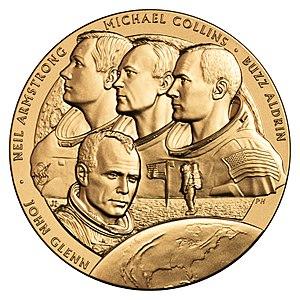
Buzz Aldrin, né Edwin Eugene Aldrin Jr., le 20 janvier 1930 à Glen Ridge dans le New Jersey aux États-Unis, est un militaire, pilote d'essai, astronaute et ingénieur américain. Il effectue trois sorties dans l'espace en tant que pilote de la mission Gemini 12 de 1966 et, en tant que pilote du module lunaire Apollo de la mission Apollo 11 de 1969, il est, avec le commandant de la mission Neil Armstrong, l'un des deux premiers humains à marcher sur la Lune.
Michael Collins est un militaire, pilote d'essai, astronaute, haut fonctionnaire, cadre et homme d'affaires américain né le 31 octobre 1930 à Rome en Italie.
John Herschel Glenn, Jr., né le 18 juillet 1921 à Cambridge et mort le 8 décembre 2016 à Columbus, est un astronaute et un homme politique américain. En 1962, à bord de la capsule de la mission spatiale Mercury-Atlas 6, Glenn fait trois fois le tour de la Terre et devient ainsi le premier américain à effectuer un vol orbital. Après avoir pris sa retraite de la NASA en 1964 il entame une carrière politique. De 1974 à 1999 il est élu en tant que sénateur démocrate de l'État de l'Ohio. En 1998, il vole une dernière fois dans l'espace à bord de la navette spatiale américaine.